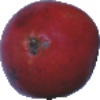
Label: pomegranate